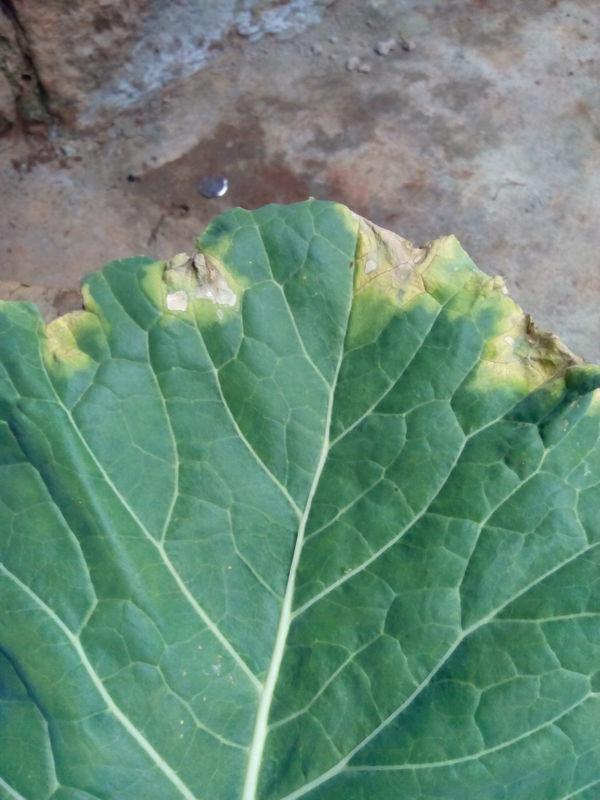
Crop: unknown
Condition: cabbage_cabbage_black_rot